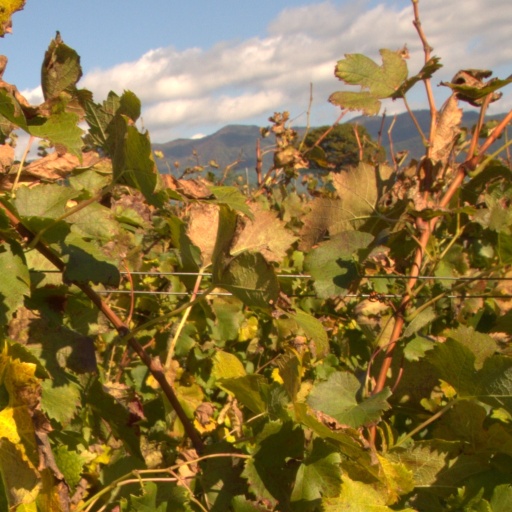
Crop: grape